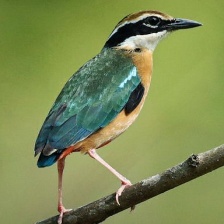
Species: INDIAN PITTA
Scientific name: PITTA BRACHYURA